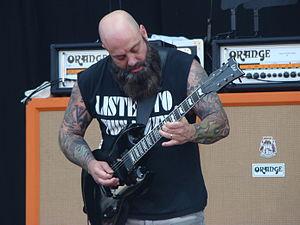
Kirk Windstein est un guitariste et chanteur américain de sludge metal avec les groupes, Crowbar.